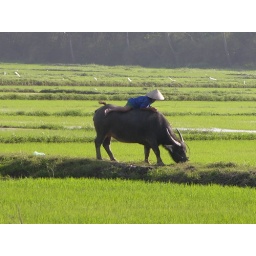
Relaxing in a rice field on a water buffalo. AS YOU DO. Hoi An, Vietnam